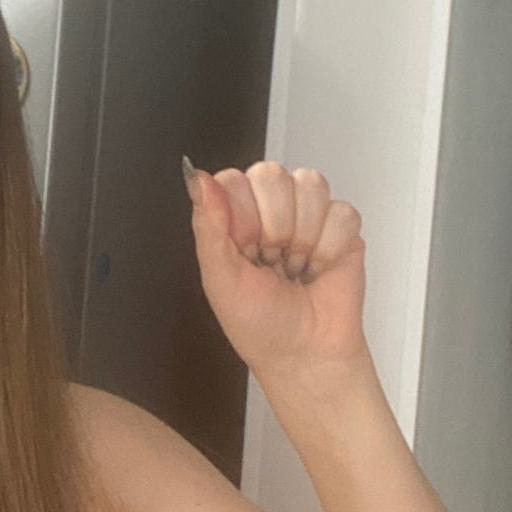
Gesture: fist